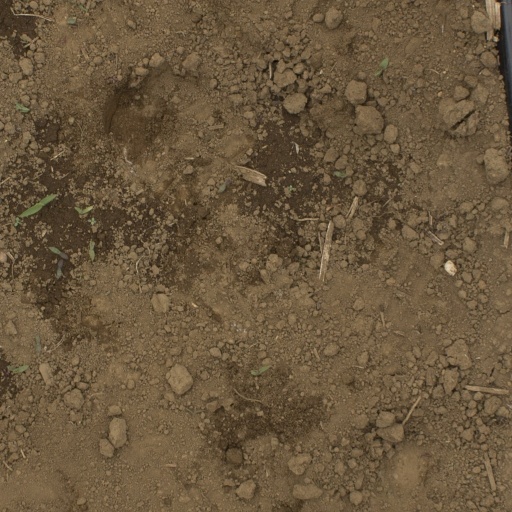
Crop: Jerusalem artichoke